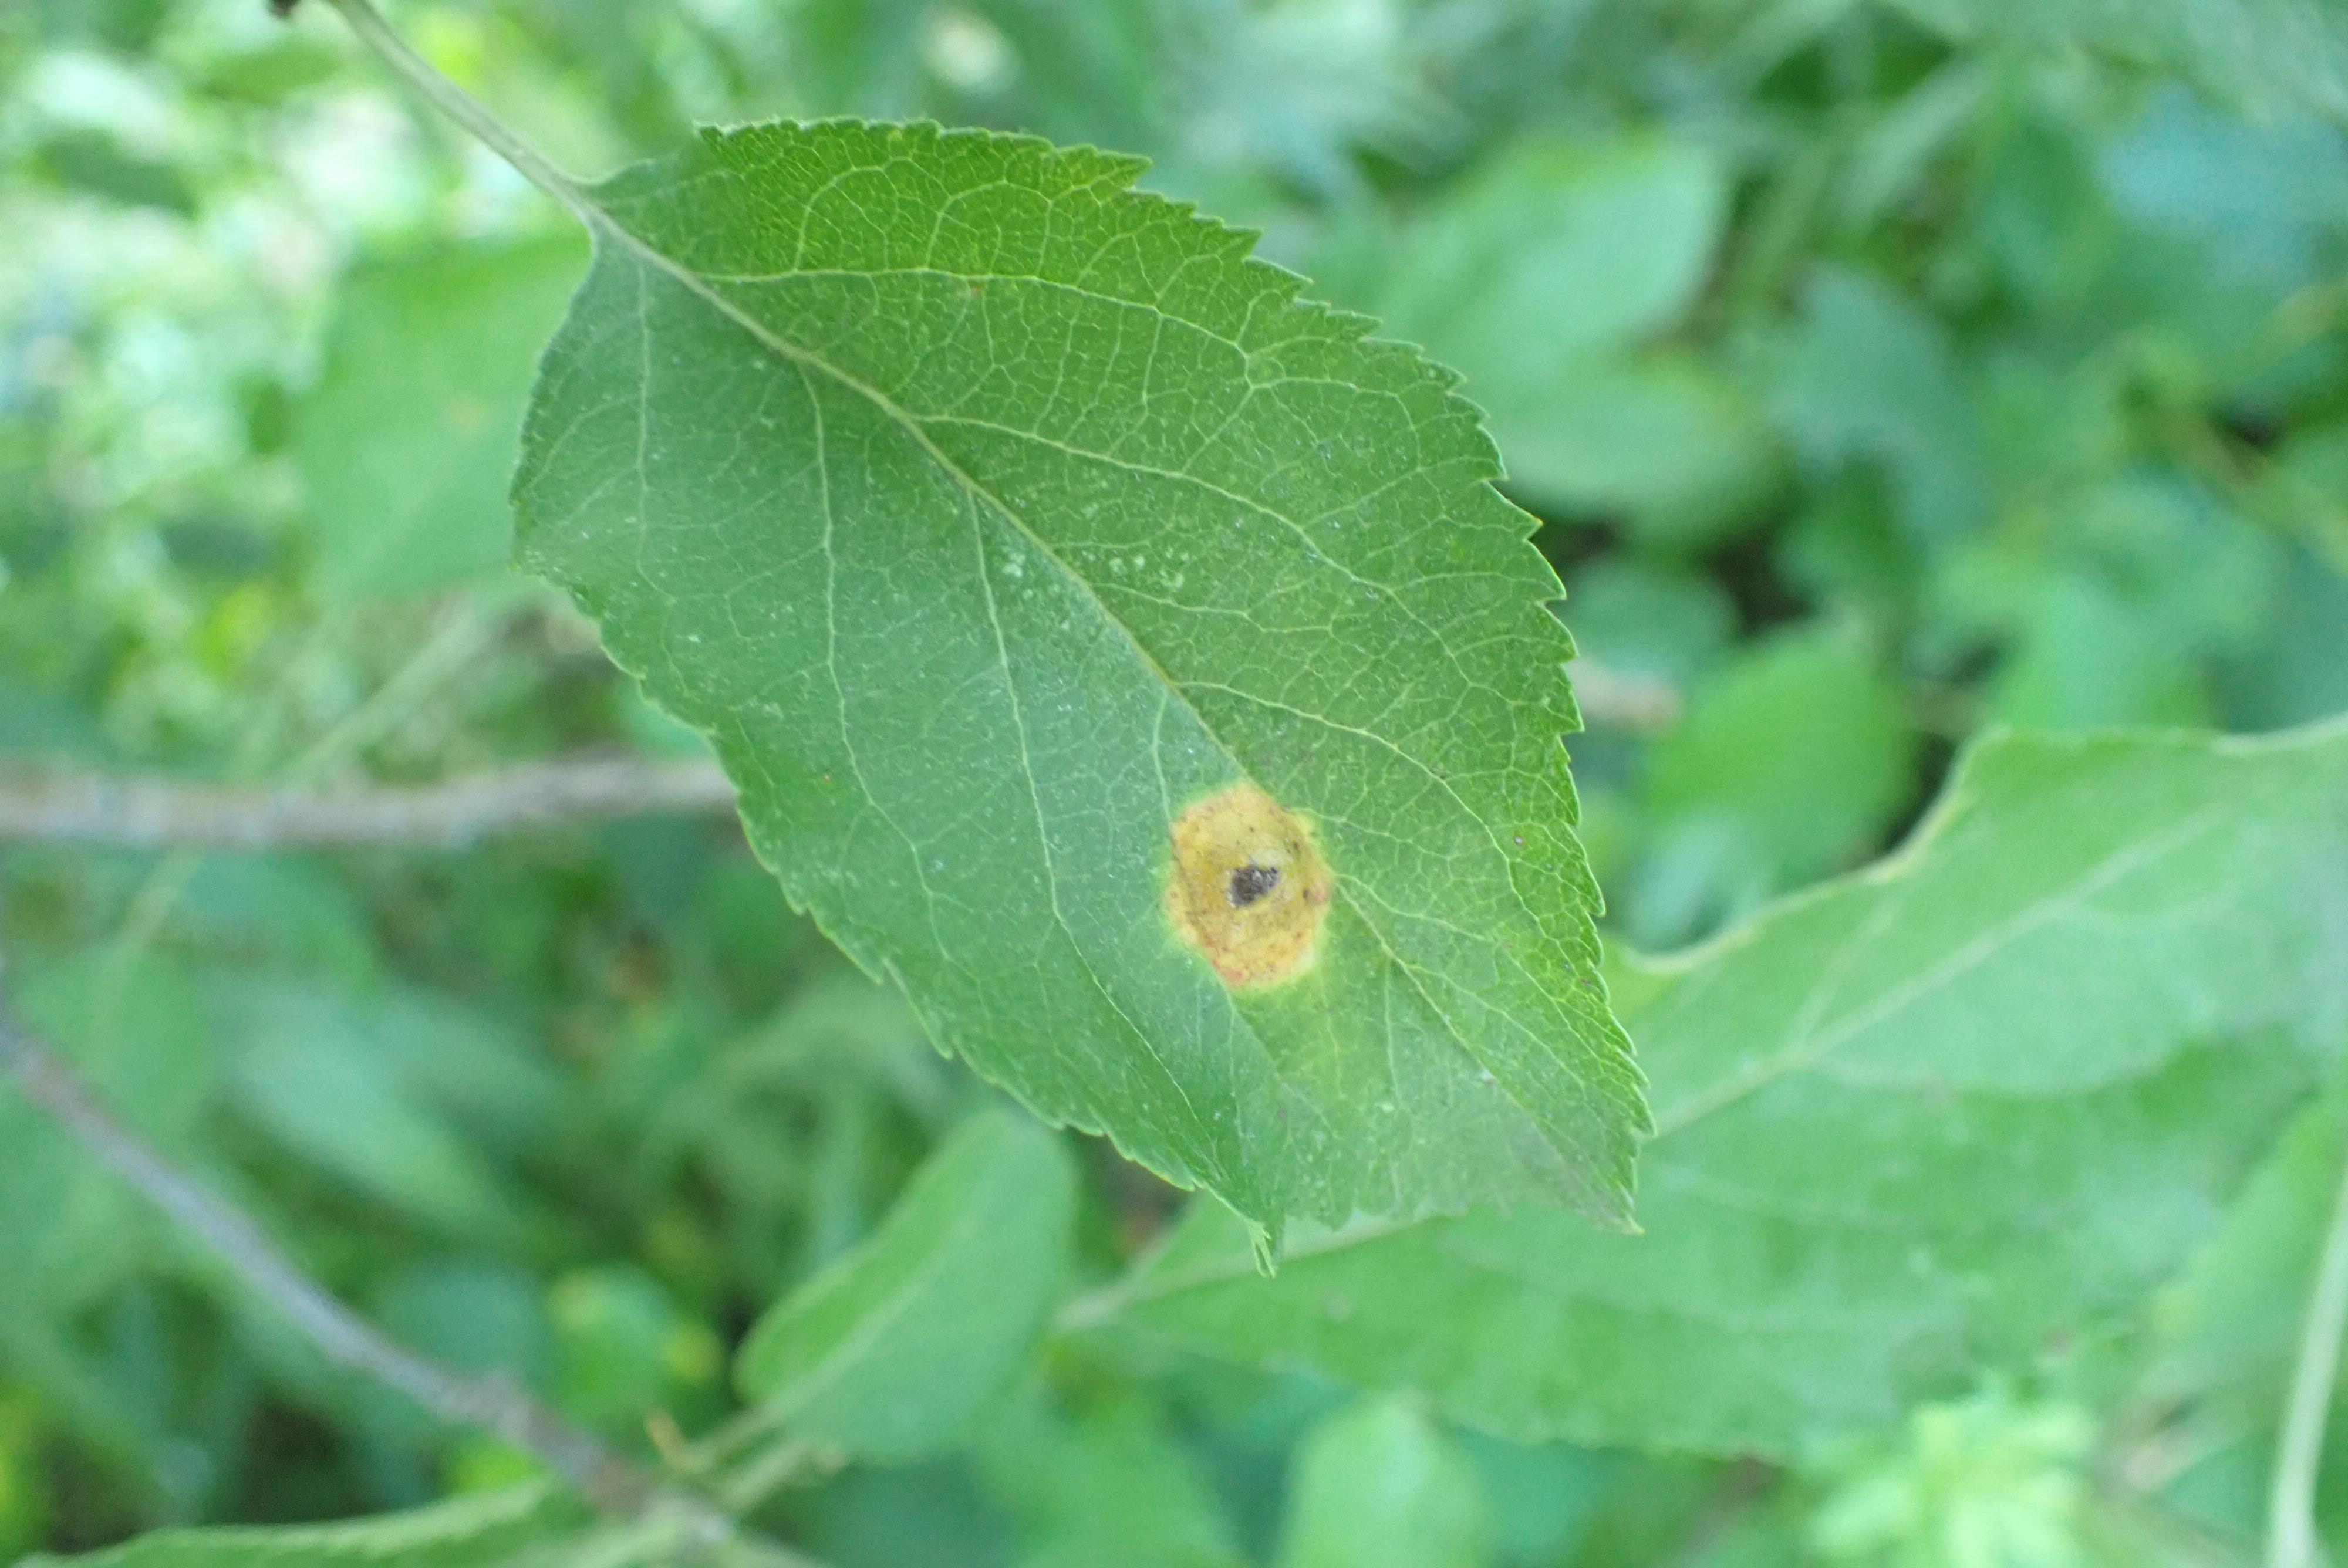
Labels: rust